1862–63 United States Senate elections

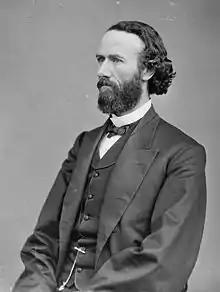
Senator John B. Henderson

Democrat Trusten Polk was expelled January 10, 1862 from the Class 1 seat for supporting the rebellion. Unionist (and later Unconditional Unionist) John B. Henderson was appointed January 17, 1862 to finish the term.